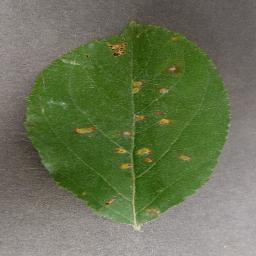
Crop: apple
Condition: cedar_rust